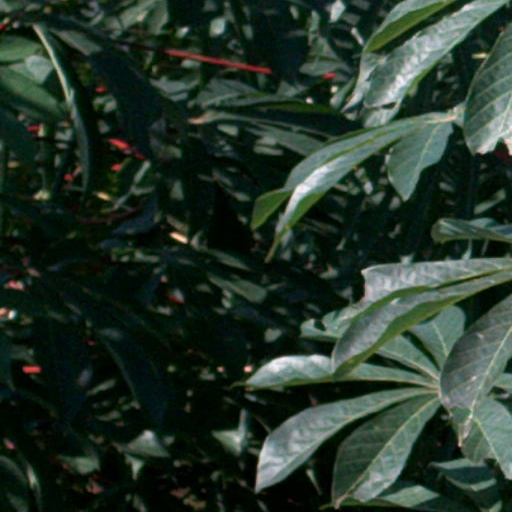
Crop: cassava